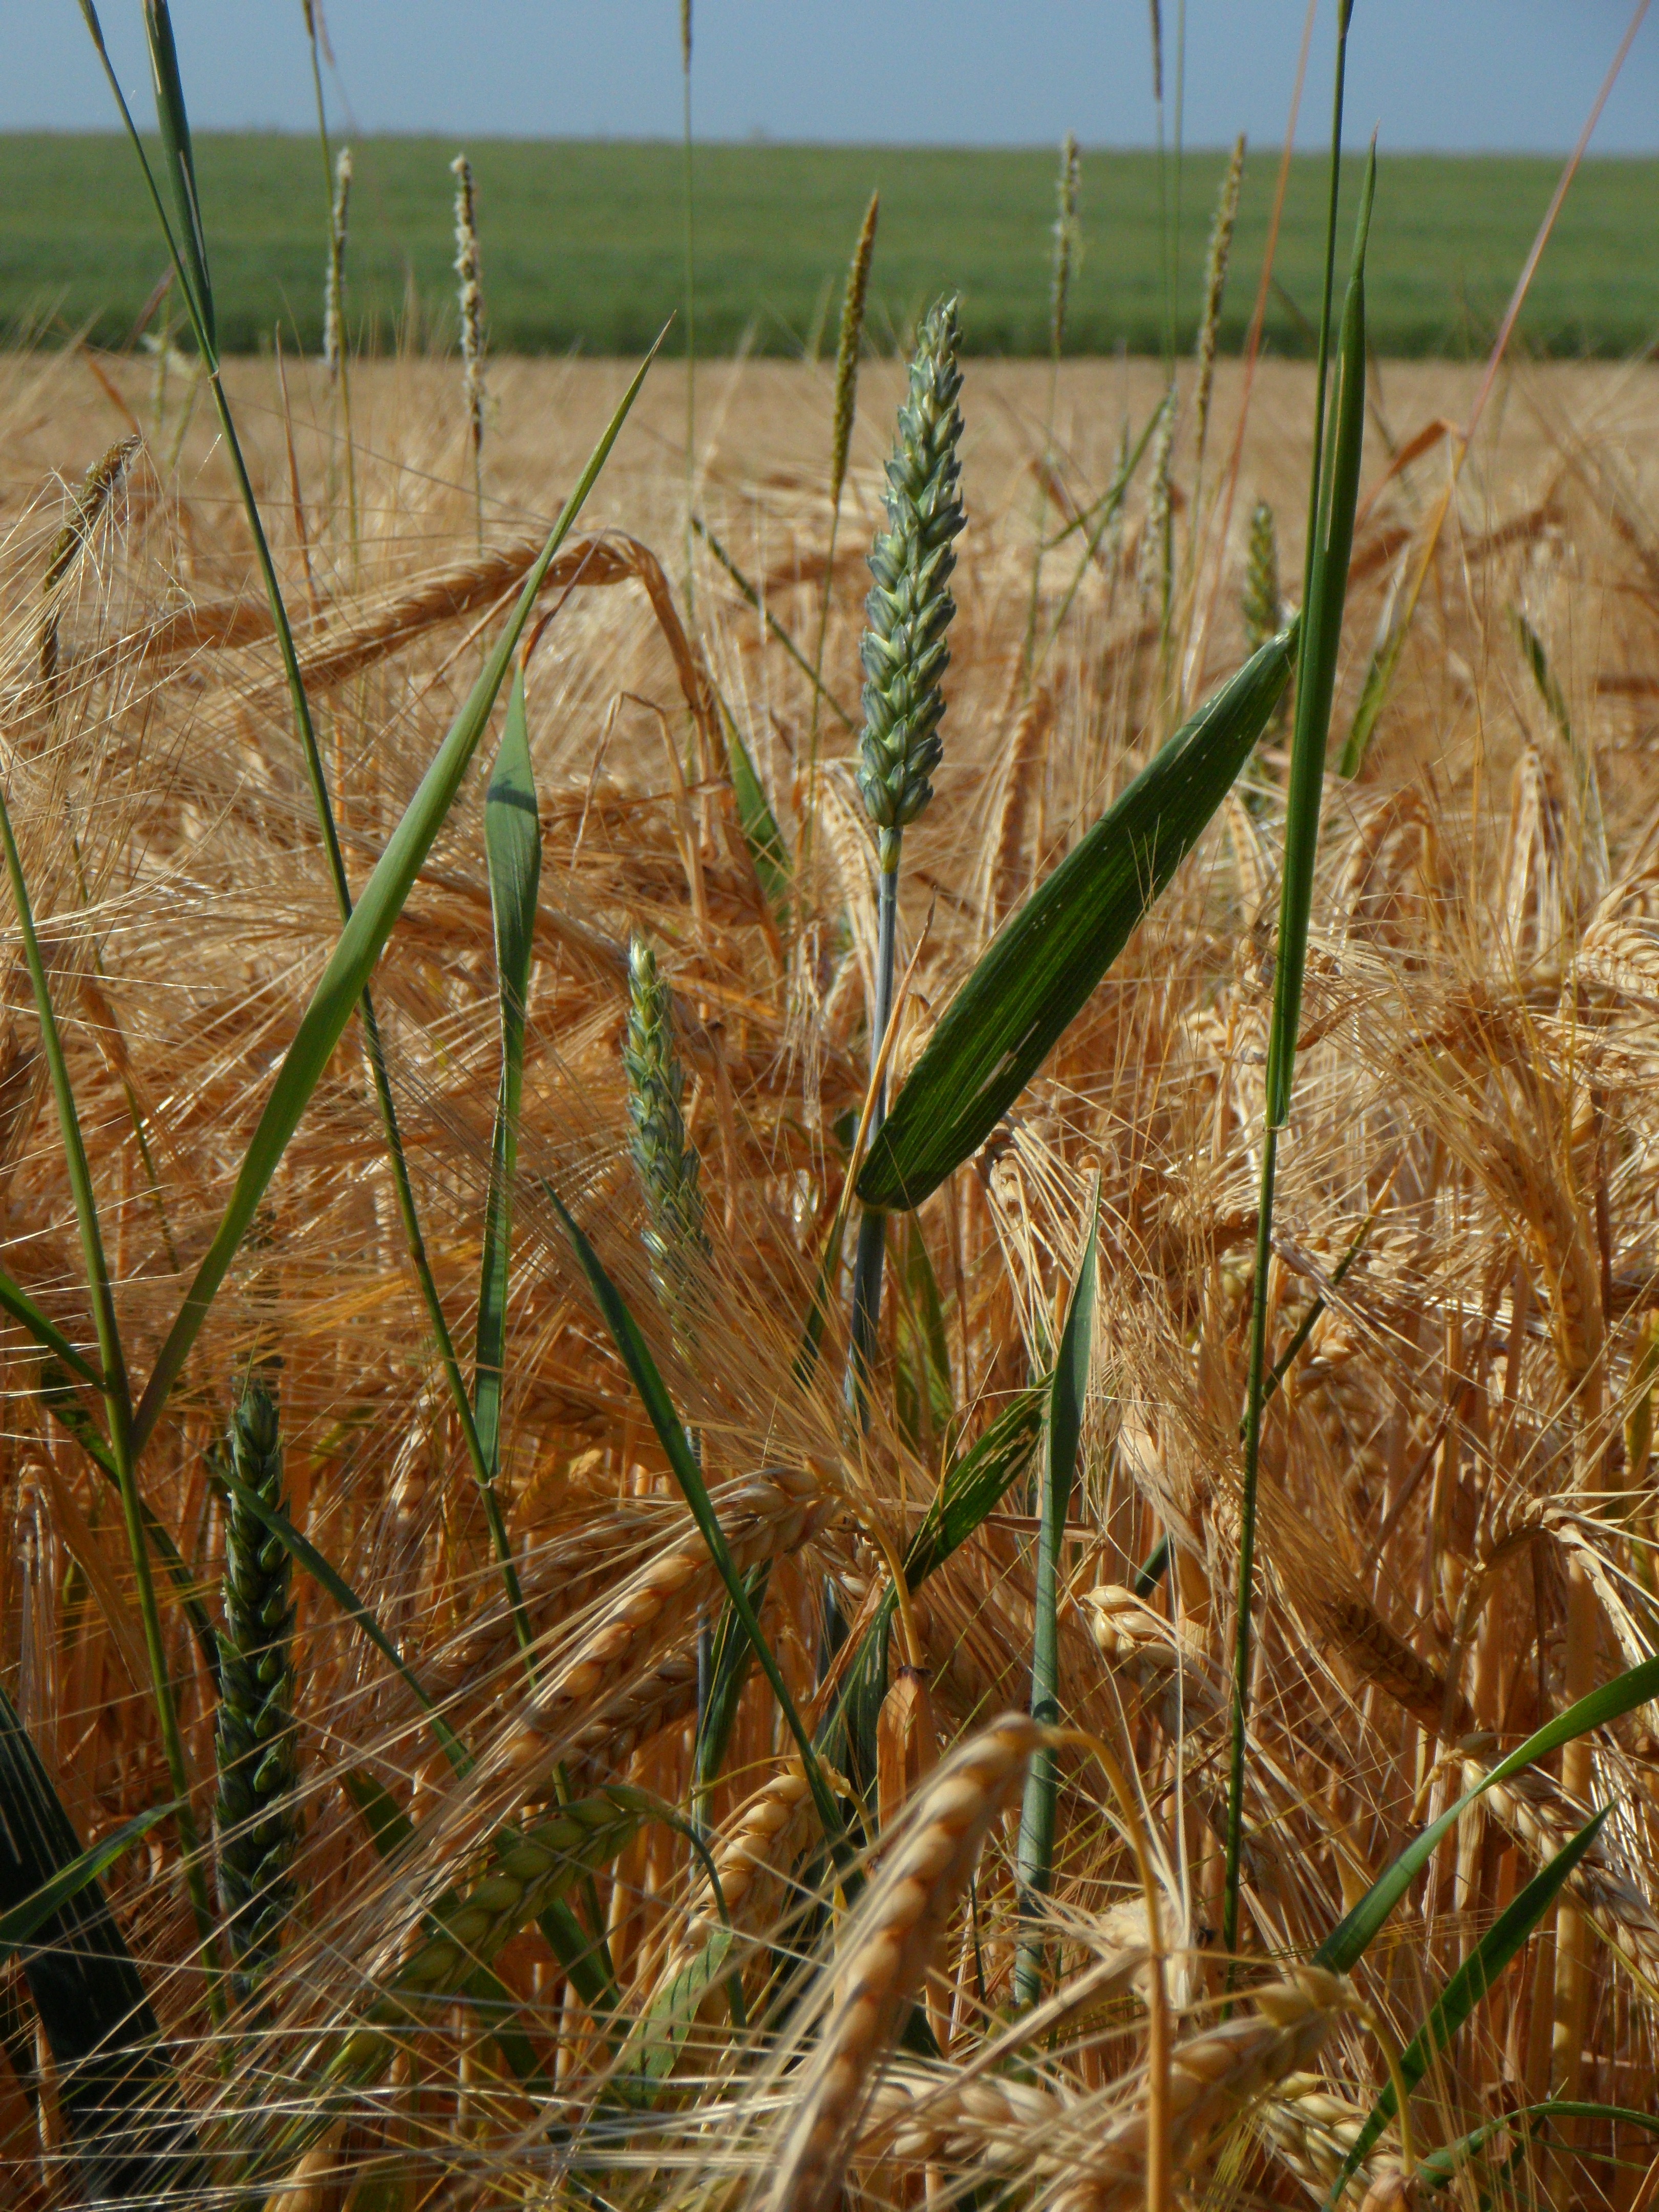
grass, plant, field, barley, grain, prairie, leaf, summer, food, crop, grow, agriculture, flora, rye, cornfield, cereals, mature, flowering plant, grass family, land plant, phragmites